Rock Steady (All Saints song)

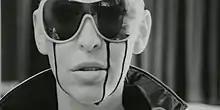
A woman's front facial profile expressing an emotion of shock as blood leaks from her eye behind her vintage sunglasses

Weeks of planning went into shooting the music video for "Rock Steady" in Cuba: booking flights for all staff, hiring equipment and arranging locations. However, All Saints were not able to sit together in first class travel to Cuba, they either had to "unacceptably" go on separate flights or sit in economy class and as a result the shoot for the music video was moved to Bucharest in Romania at the expense of Parlophone Records. It was directed by W.I.Z., who also directed the video for the group's 1998 single "War of Nerves". The video was also produced by Laura Kanerick. It was released exclusively through Yahoo! Launch on 30 September 2006.